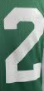
Number: 2